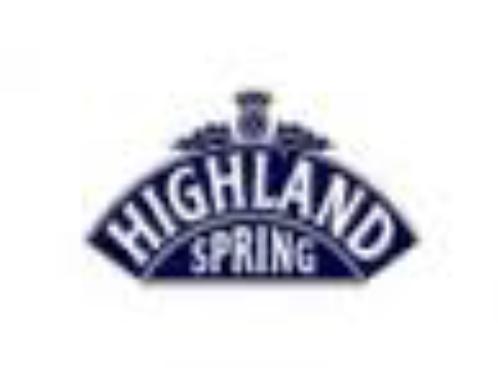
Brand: Highland Spring
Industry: Food